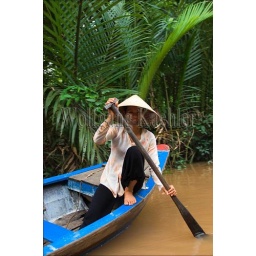
Vietnam, near saigon (Ho chi minh city), mekong river delta, woman with cone hats (Non la) In boat